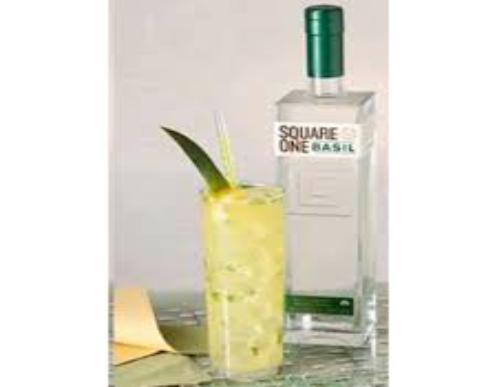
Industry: Food